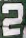
Number: 2